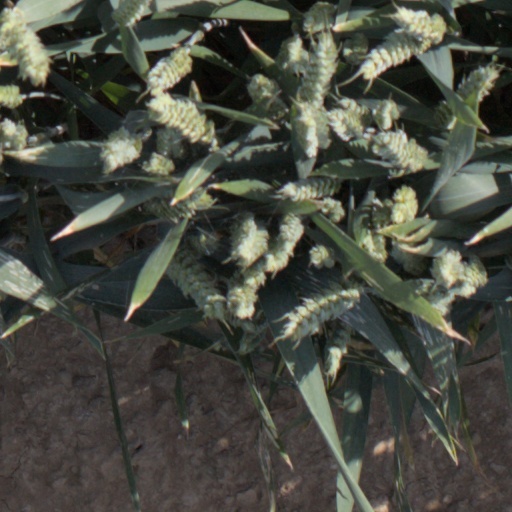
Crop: wheat